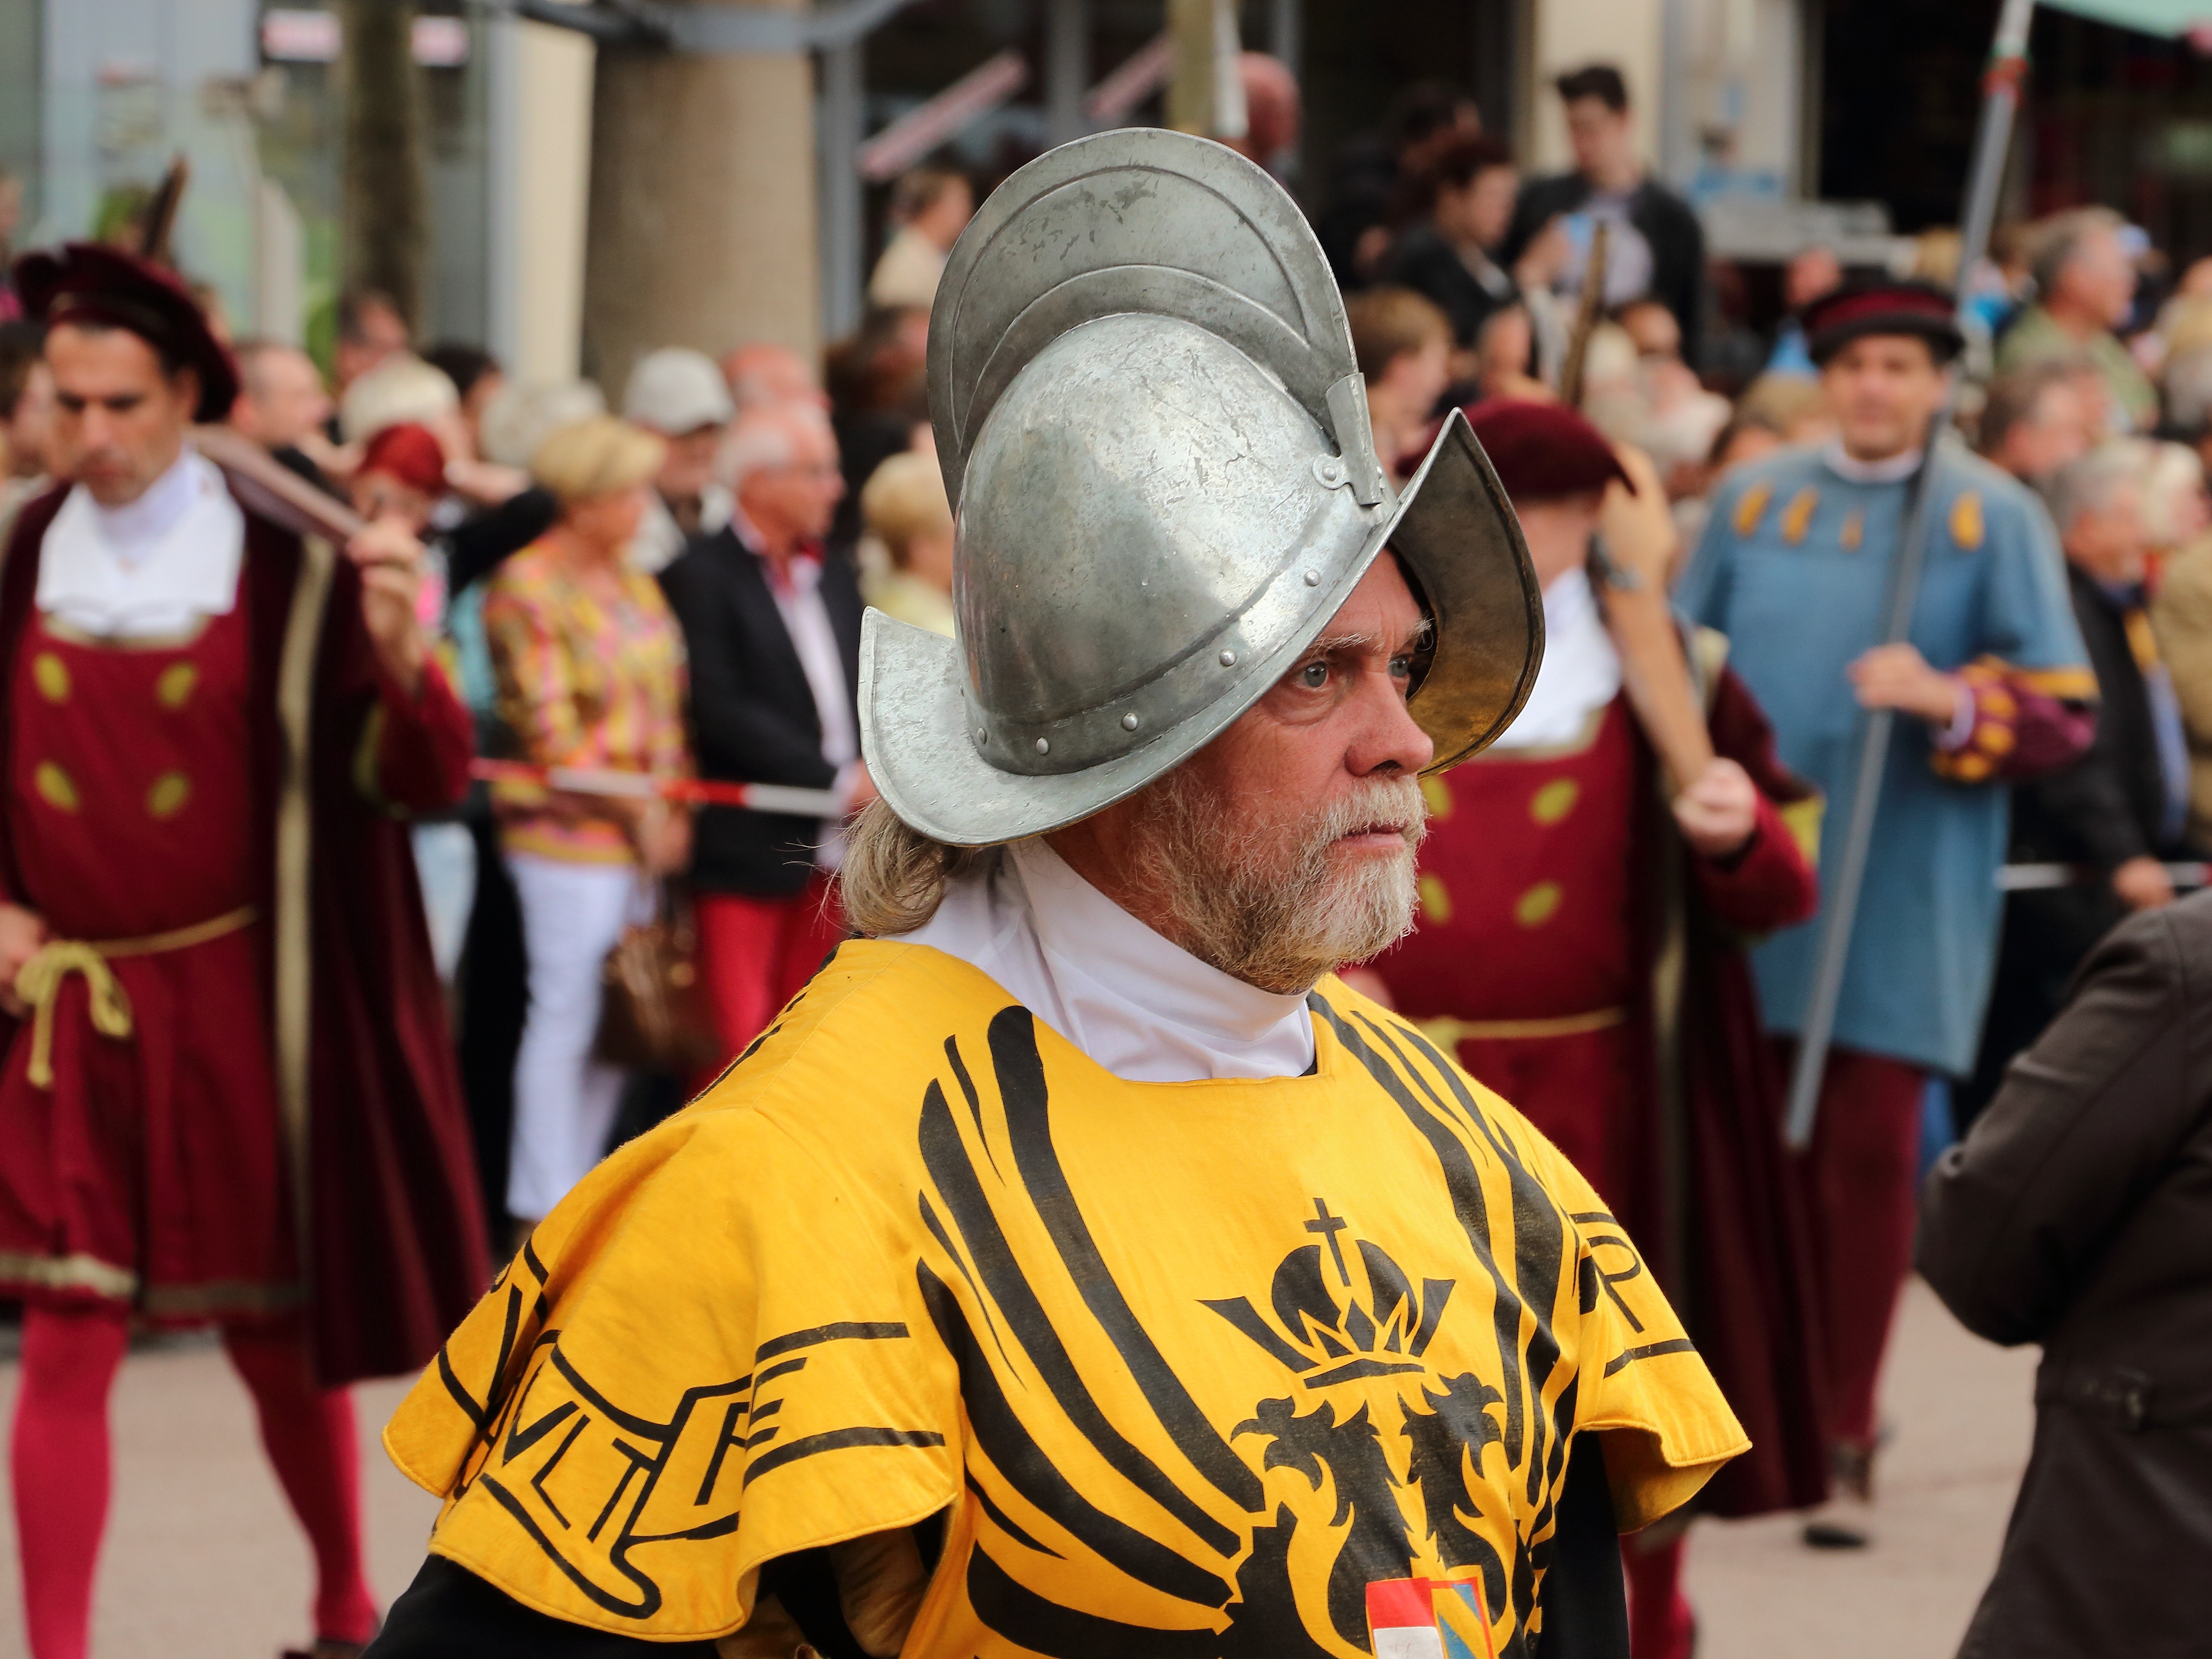
crowd, carnival, festival, knight, helm, event, tradition, middle ages, armor, ritterruestung, knight games